Denver International Airport

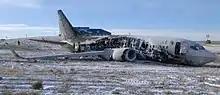
The wreckage of Continental Airlines Flight 1404

DEN has one terminal, named the Jeppesen Terminal after aviation safety pioneer Elrey Borge Jeppesen, and three midfield concourses, spaced far apart. The three midfield concourses have a total of 169 gates in operation as of early 2025. Concourse A is accessible via a pedestrian bridge directly from the terminal building, as well as via the underground train system that services all three concourses. For access to Concourses B and C, passengers must utilize the train. All international arrivals without border pre-clearance are processed in Concourse A; this concourse also has four 3-jetway international gates that can support ADG Group VI aircraft such as an Airbus A380 and a Boeing 747-8, the two largest commercial aircraft in the world.